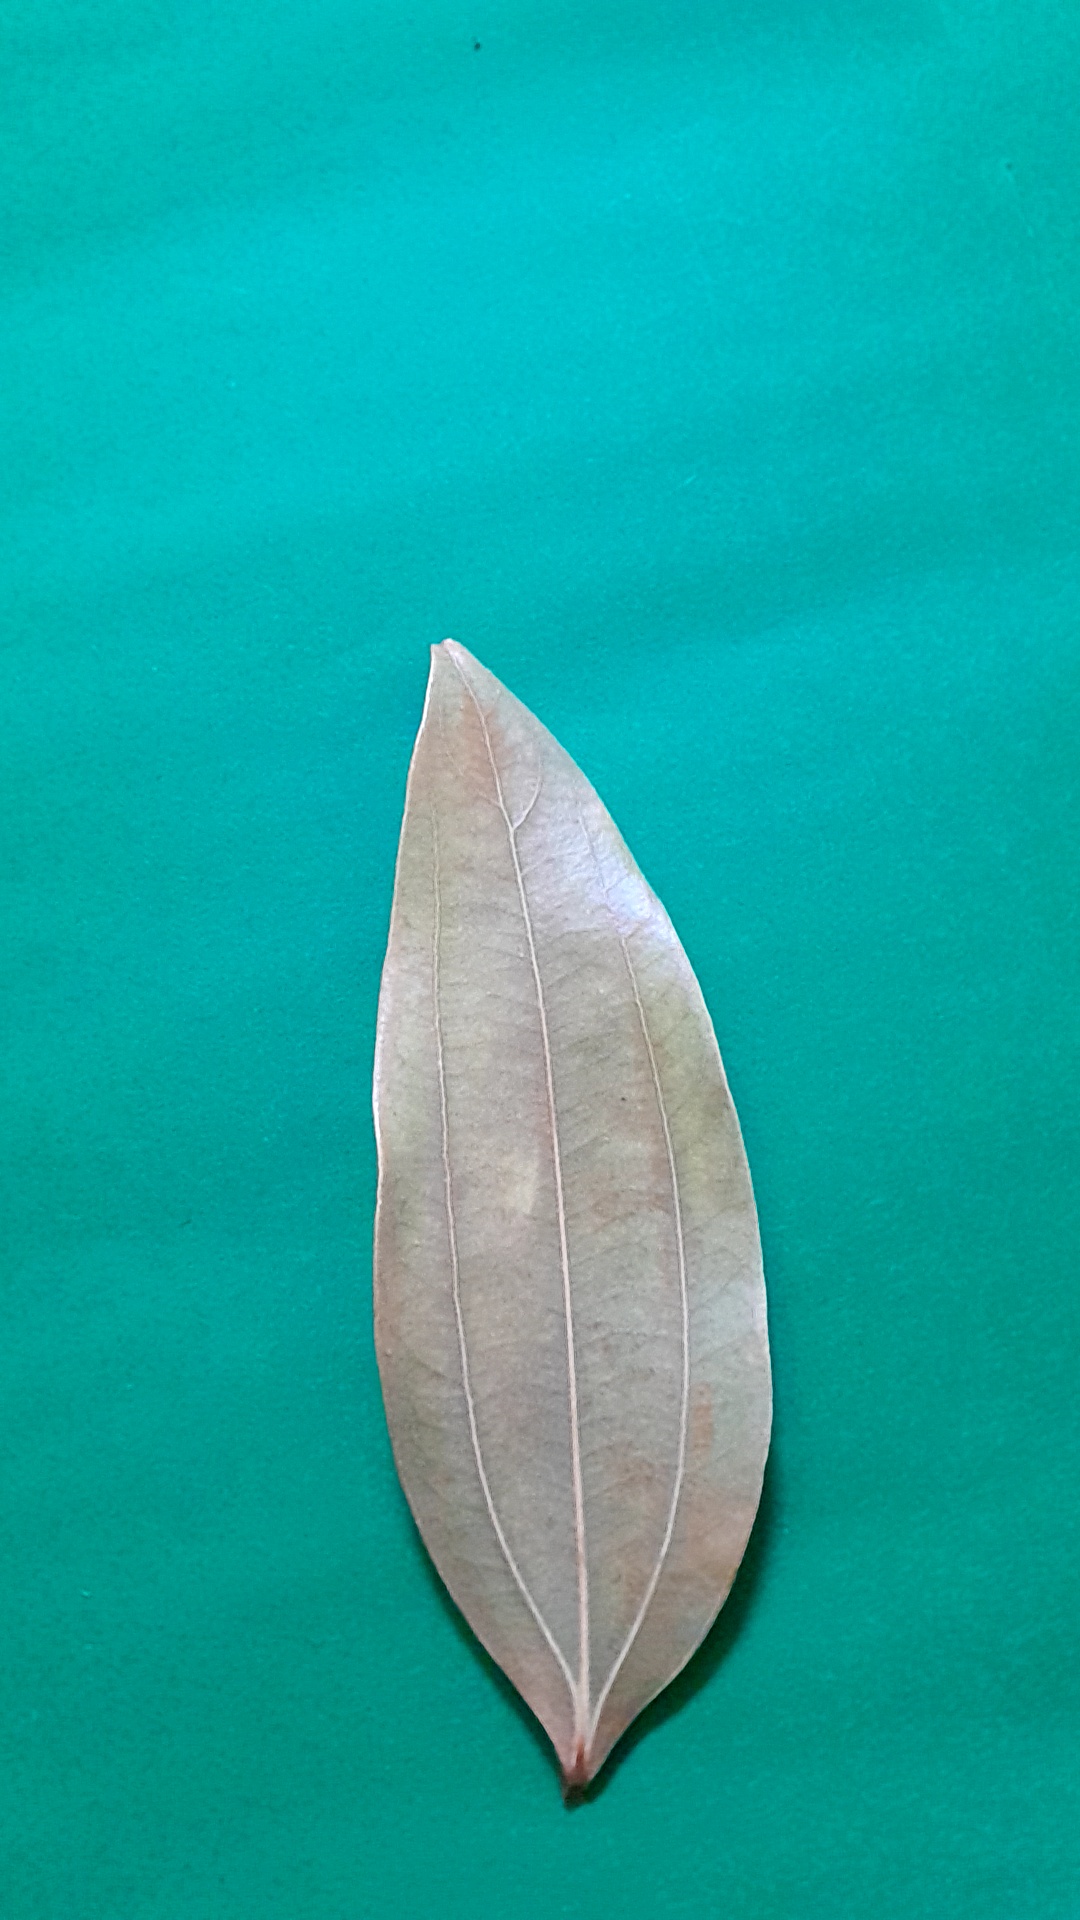
Label: Dry Leaf